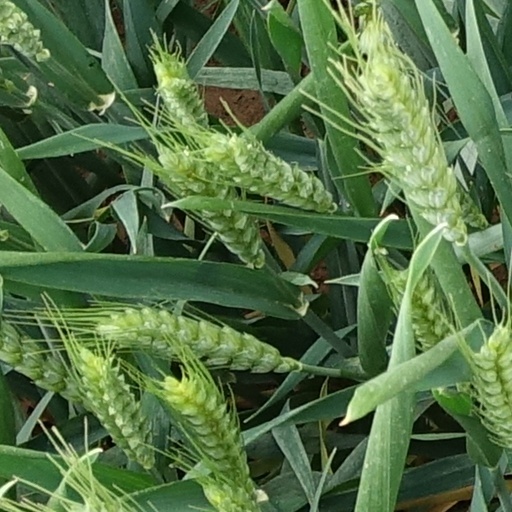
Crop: wheat